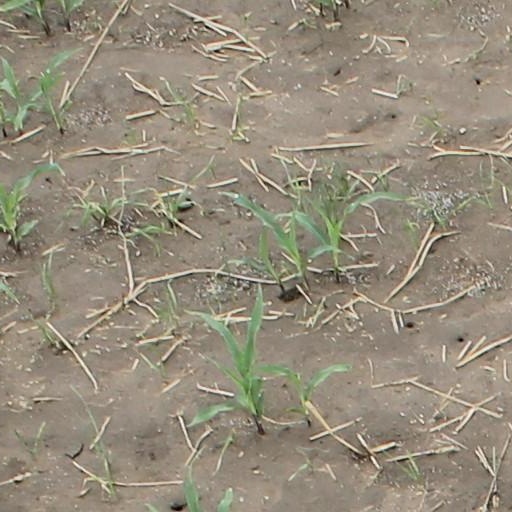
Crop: maize; corn